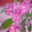
Label: orchid